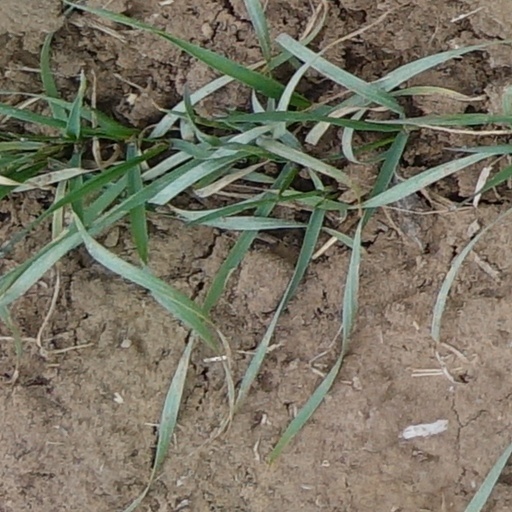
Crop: wheat